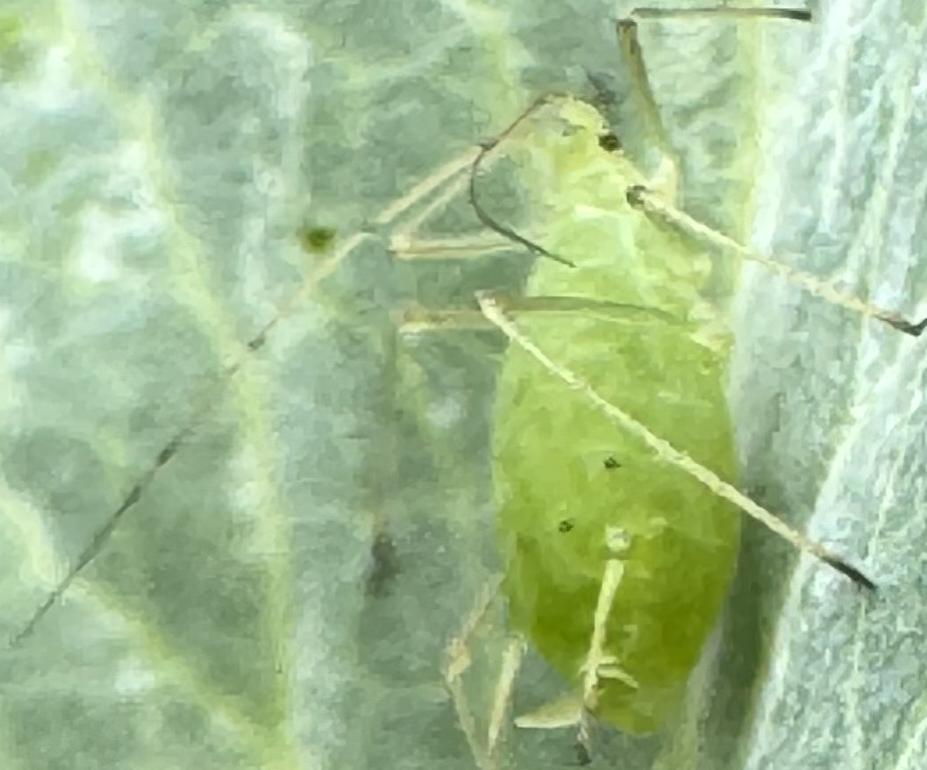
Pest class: pea_aphid